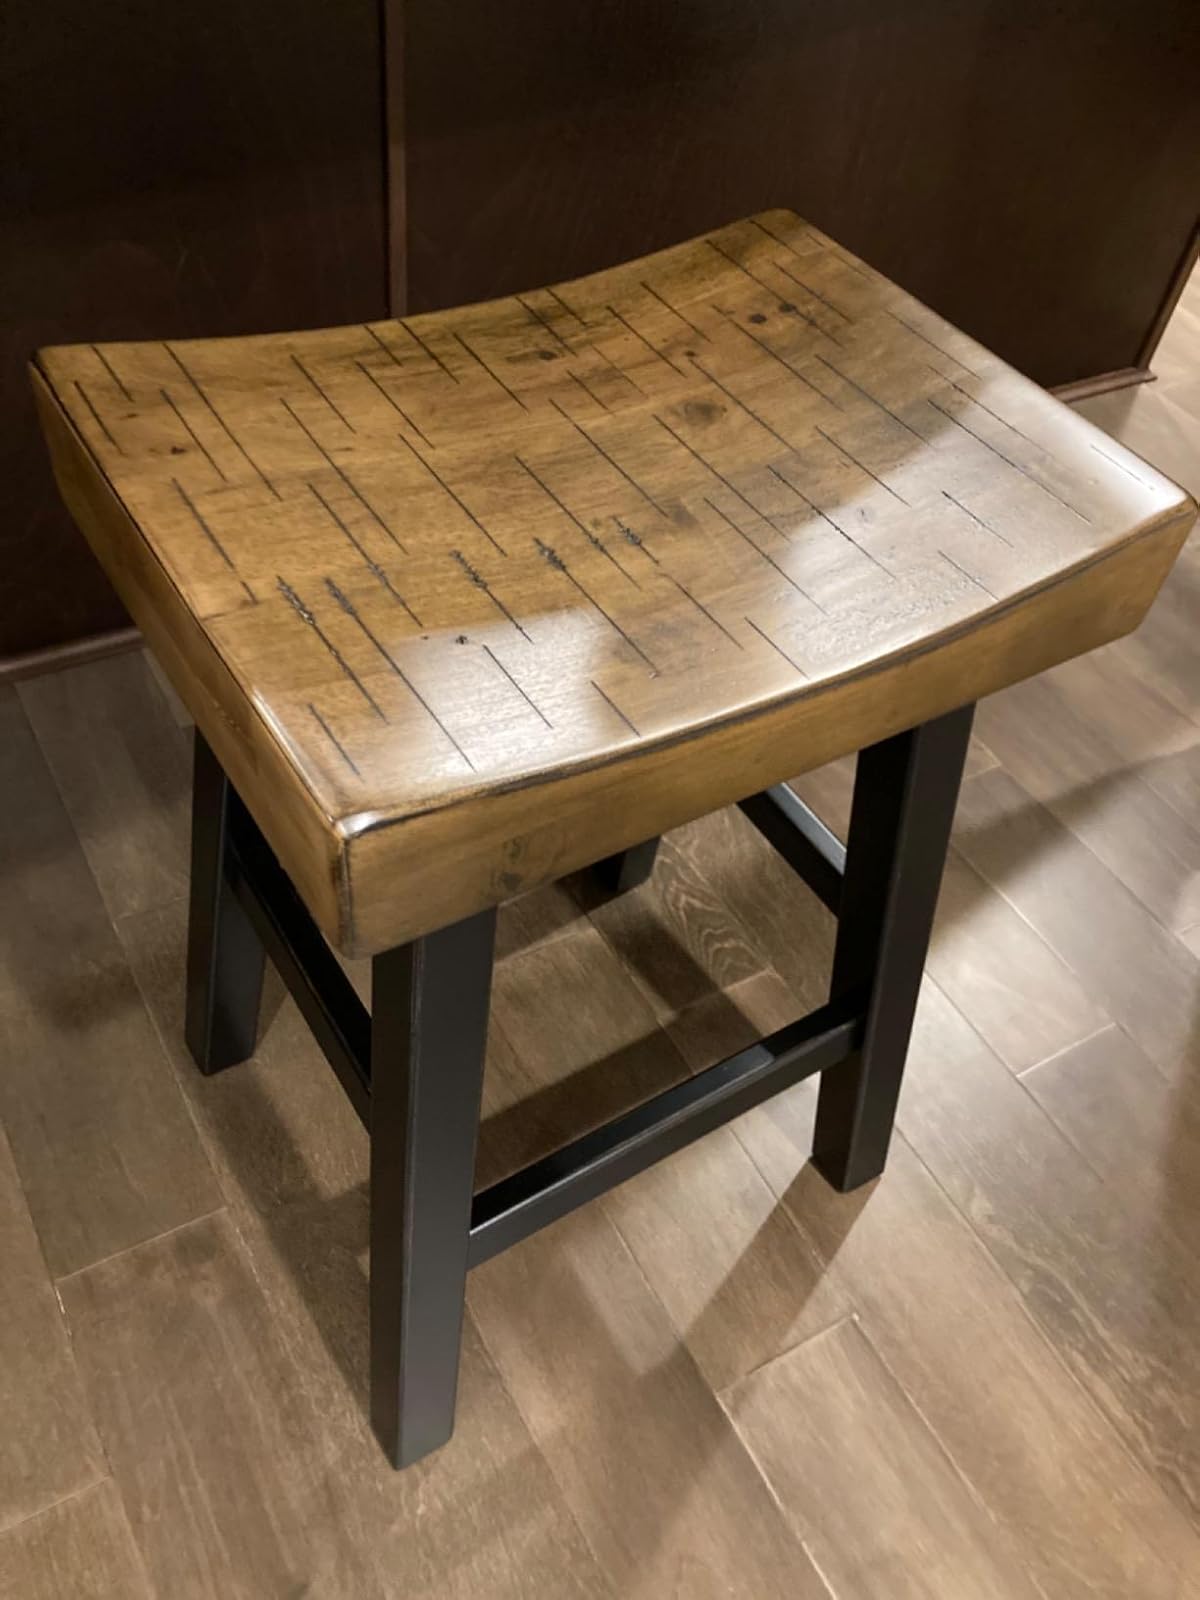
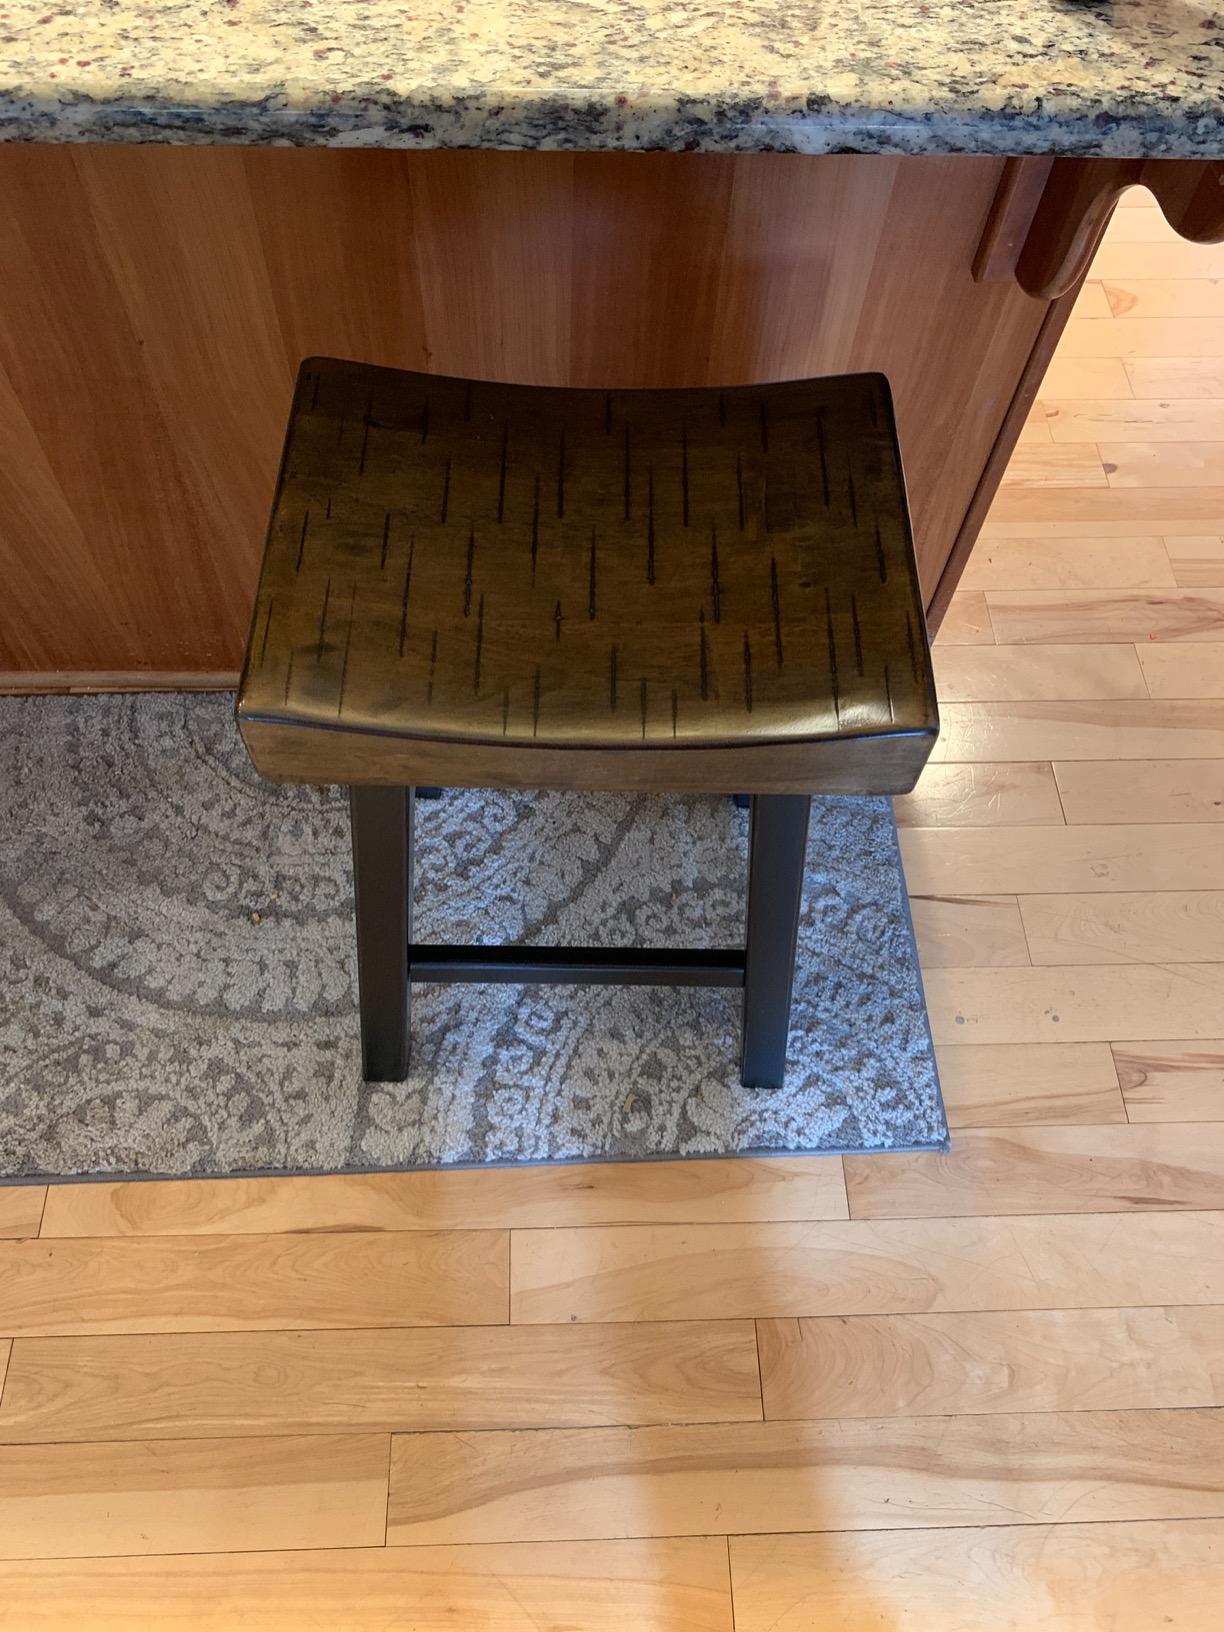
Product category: stool
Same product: yes